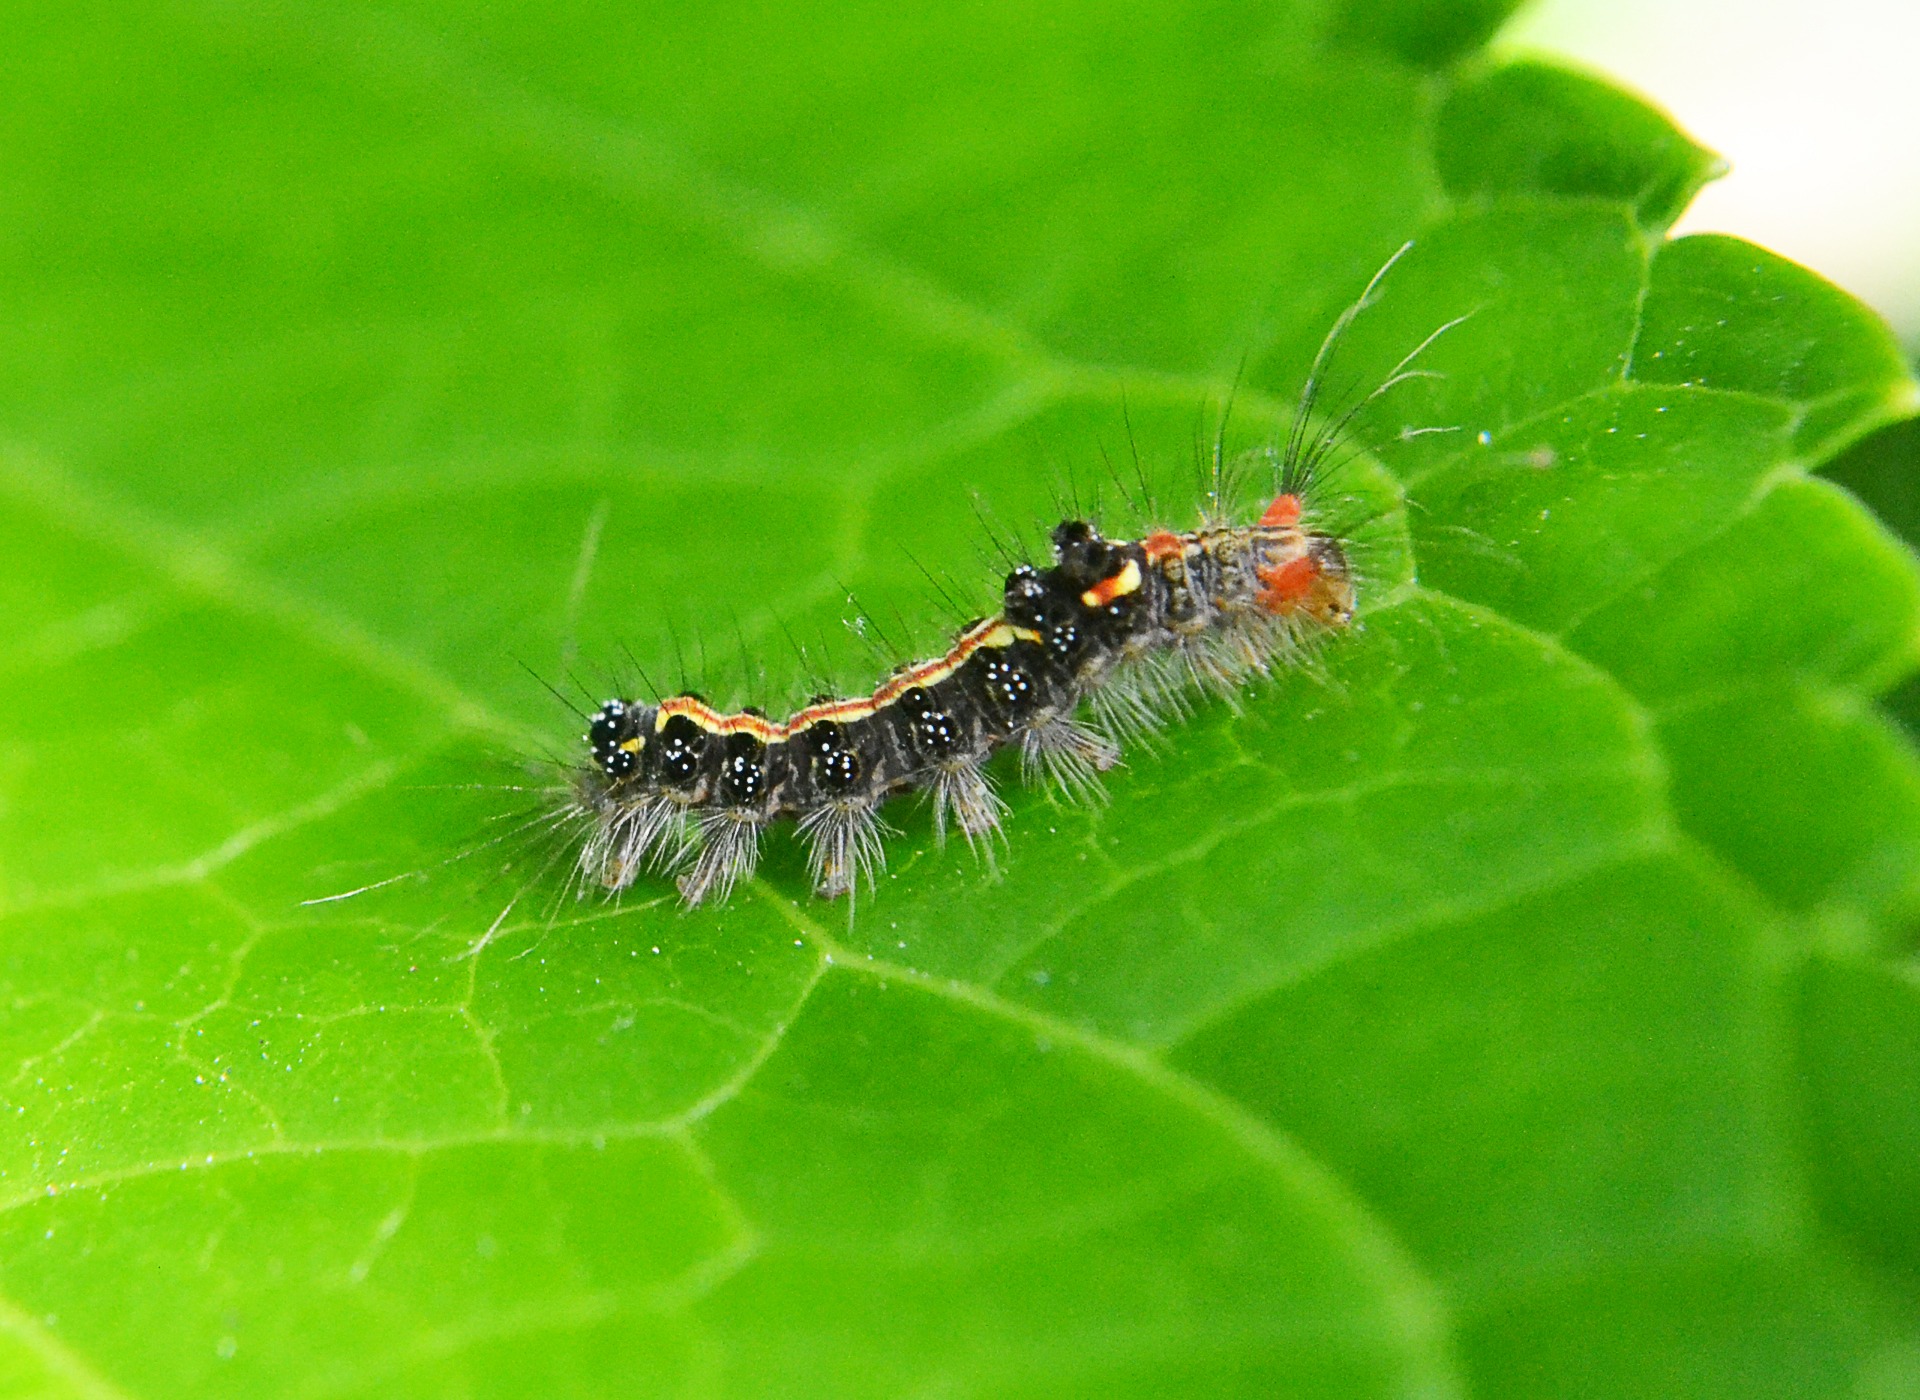
nature, photography, leaf, flower, animal, green, insect, butterfly, garden, fauna, invertebrate, caterpillar, close up, free photos, lava, damage, pest, sri lanka, ceylon, larva, macro photography, arthropod, leaf beetle, pest control, pesticide, moths and butterflies, net winged insects, mawanella